Kalakukko

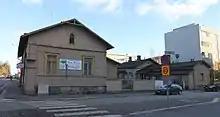
Hanna Partanen's bakery at Kasarmikatu 15 in Kuopio.

Hanna Partanen's (1891–1969) bakery in Kuopio, Northern Savonia was Finland's most famous bakery at its time. Famous guests have included American presidents and Soviet leaders along with President of Finland Urho Kekkonen. The bakery still bakes by hand from Finnish materials in the same central location at Kasarmikatu 15 in Kuopio. The bakery is currently run by Hanna's grandson Lauri Partanen and employs 10 to 20 people depending on the season.